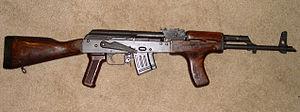
L'AKM est la version en tôle emboutie de l'AK-47 afin d'en réduire les coûts de production. Il a remplacé son prédécesseur dans l'Armée rouge puis dans celles des pays du Pacte de Varsovie. Produit massivement, il représente l'essentiel des Kalachnikov utilisés dans le monde. Les médias confondent souvent AK-47 et AKM.